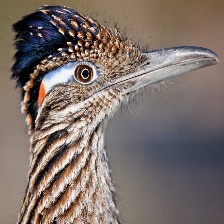
Species: ROADRUNNER
Scientific name: GEOCOCCYX